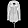
Label: Coat